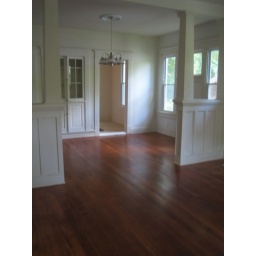
Standing near front door - living room, dining room (with awesome built-ins!), kitchen beyond